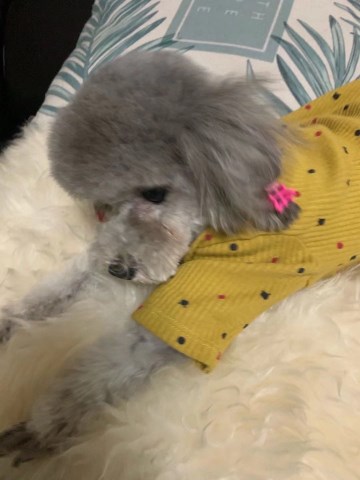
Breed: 2925-n000114-toy_poodle